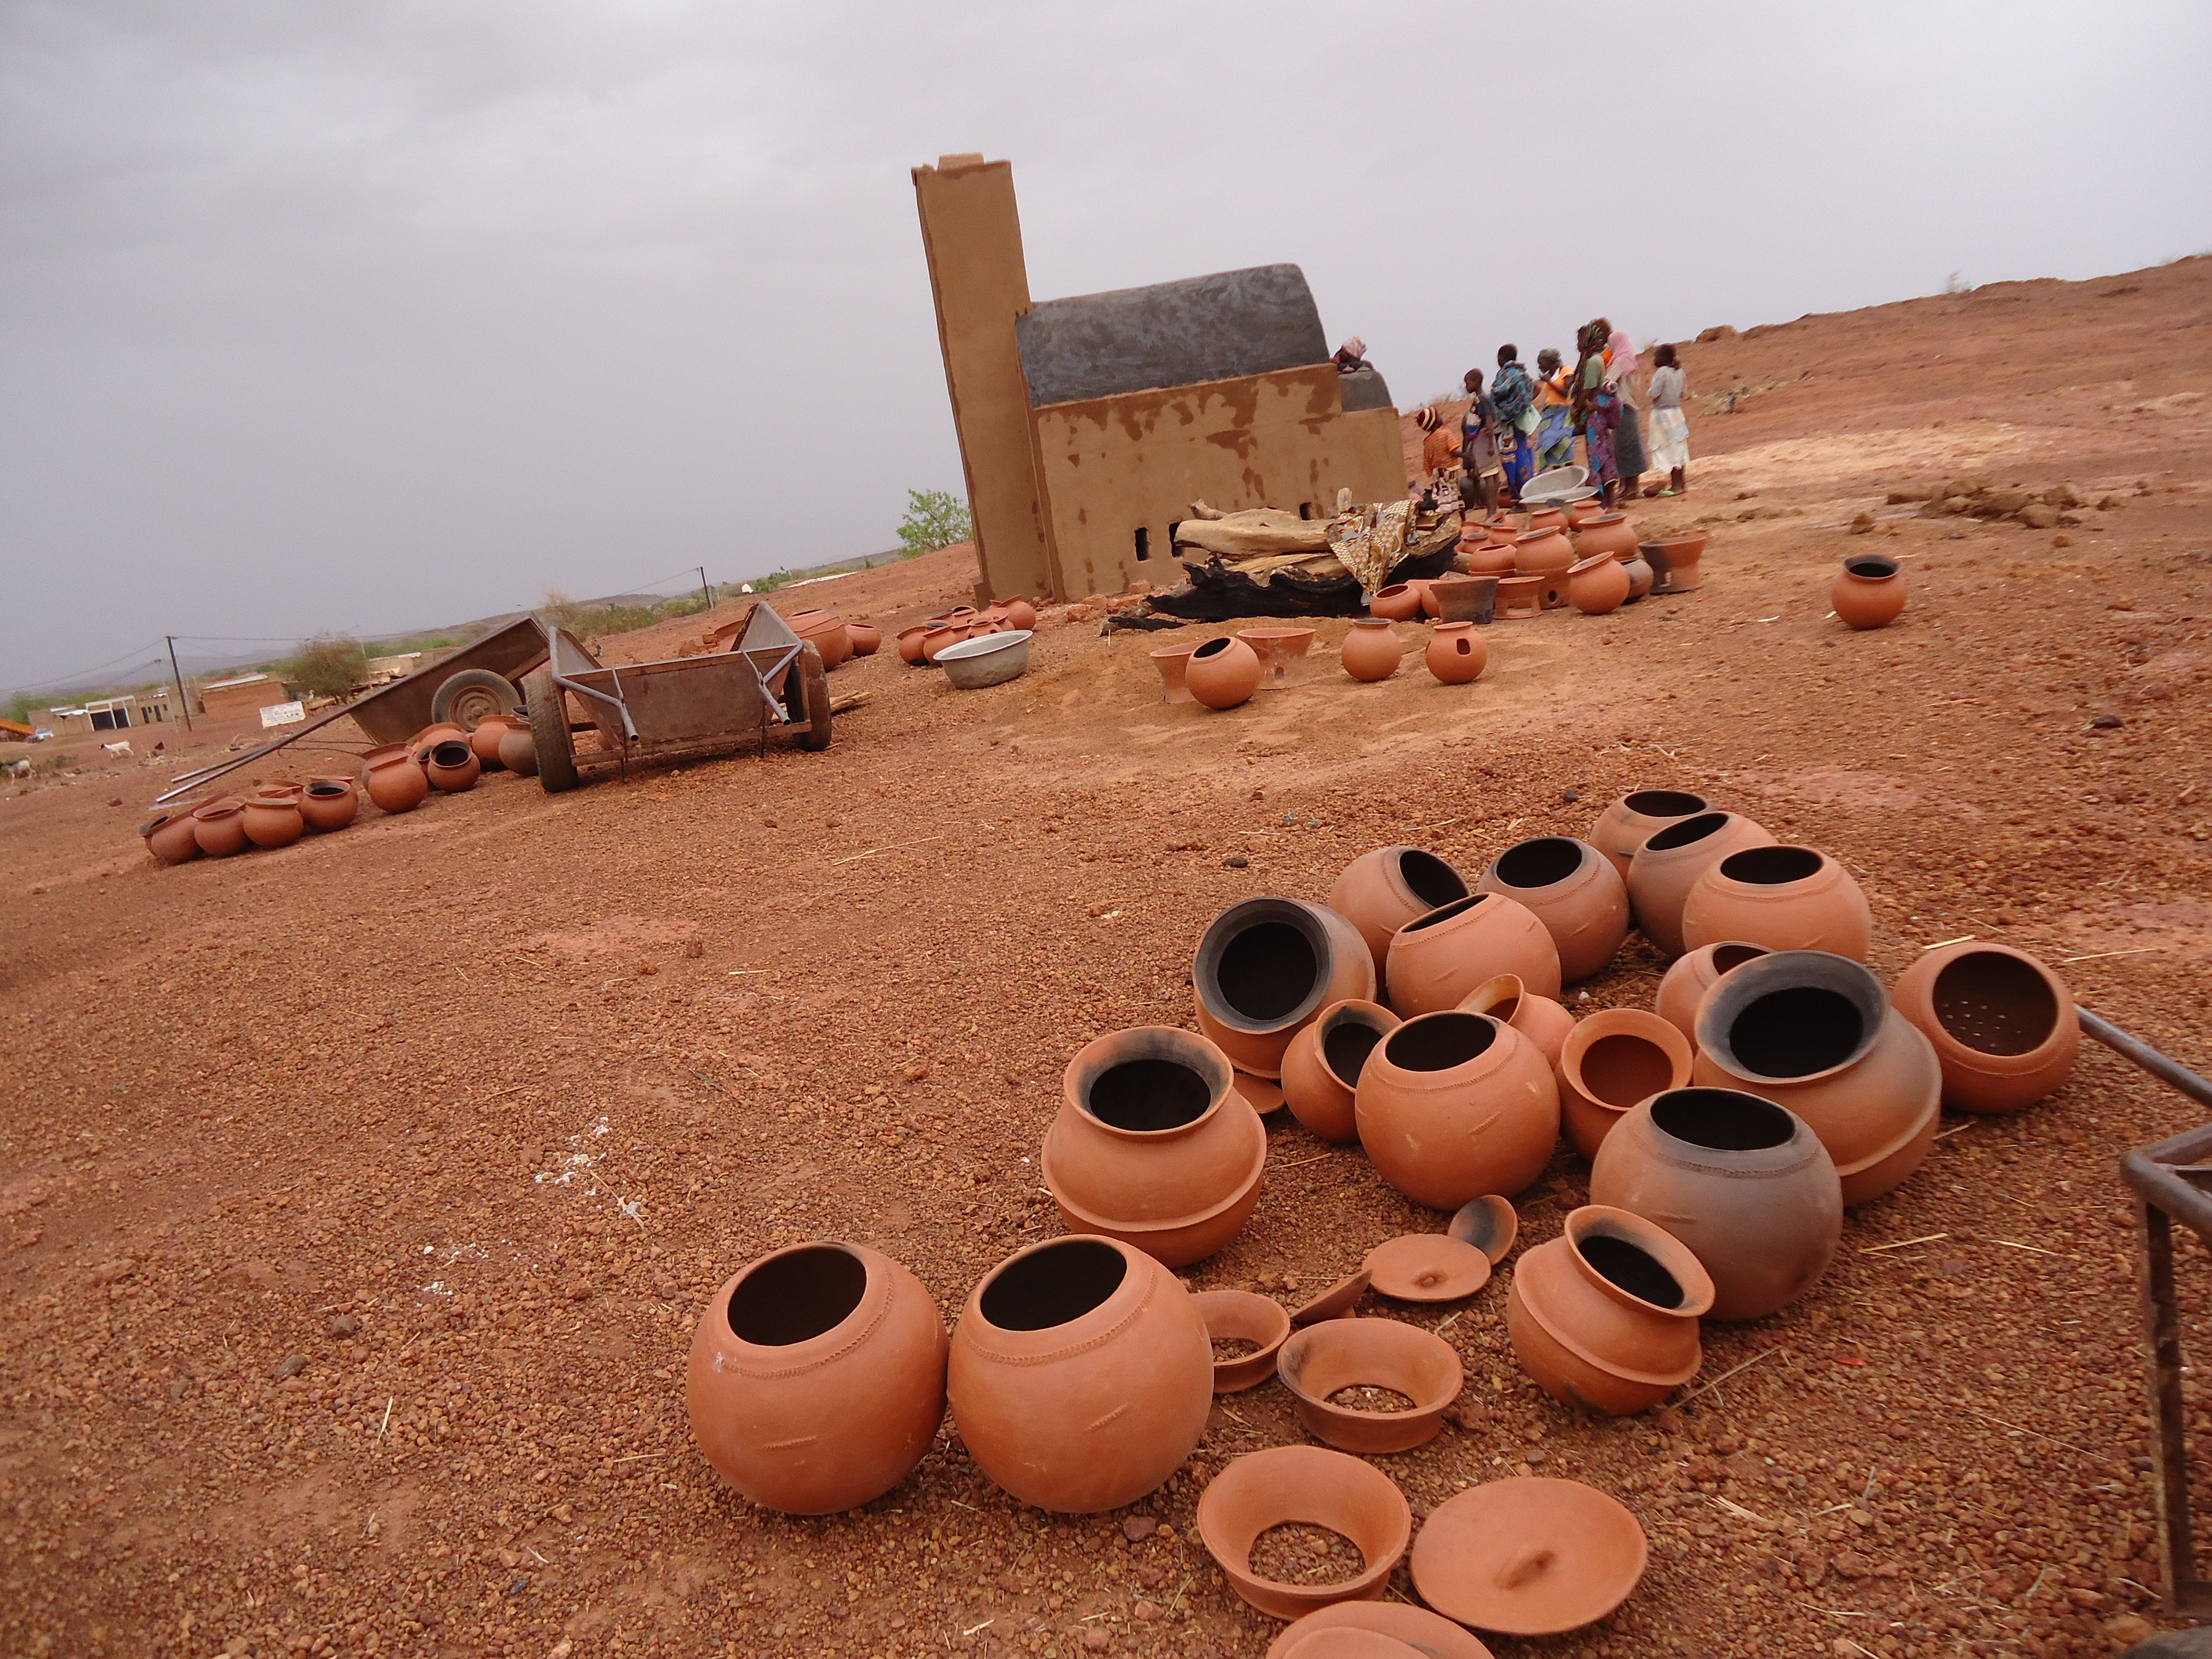
sand, wood, africa, soil, pottery, material, temple, afrique, sahara, burkina faso, natural environment, sahel